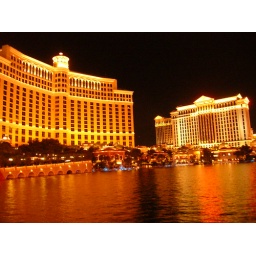
The artificial lake and hotel tower of Bellagio lit up. Caesar's Palace is in the background.